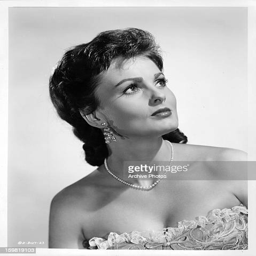
publicity portrait for the film